William Morison (1663–1739)

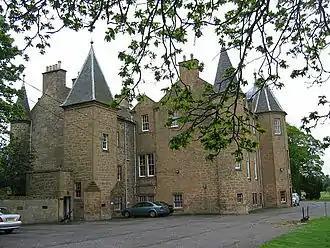
Prestongrange House

Morison was baptized on 19 April 1663, the second, but eldest surviving son of Sir Alexander Morison, of Prestongrange and his wife Jean Boyd, daughter of Robert Boyd, 7th Lord Boyd His father was the owner of many business ventures and sometime Commissioner in the Parliament of Scotland. Morison's marriage with Janet Rocheid daughter of John Rocheid of Craigleith, Edinburgh, who was under-age, was brought about by his father. Though the couple had an understanding for some time the threat of a rival claimant made the situation urgent, and the couple disappeared to Berwick where the marriage took place in 1676 and stayed there until the spouse reached her twelfth birthday. Though the marriage was then legal, those responsible were fined a total of 10,000 merks. William Morison was liable for 1,500 merks and was to be sent to prison until it was paid. In 1683, Morison succeeded to the family property and diverse businesses on the death of his father. These included the second largest saltworks in the area and local coal reserves. He was interested in improving a harbour near Prestonpans, known as Newhaven or Aitcheson's Haven. He also became hereditary burgess of Peebles and a burgess of Edinburgh in 1684,